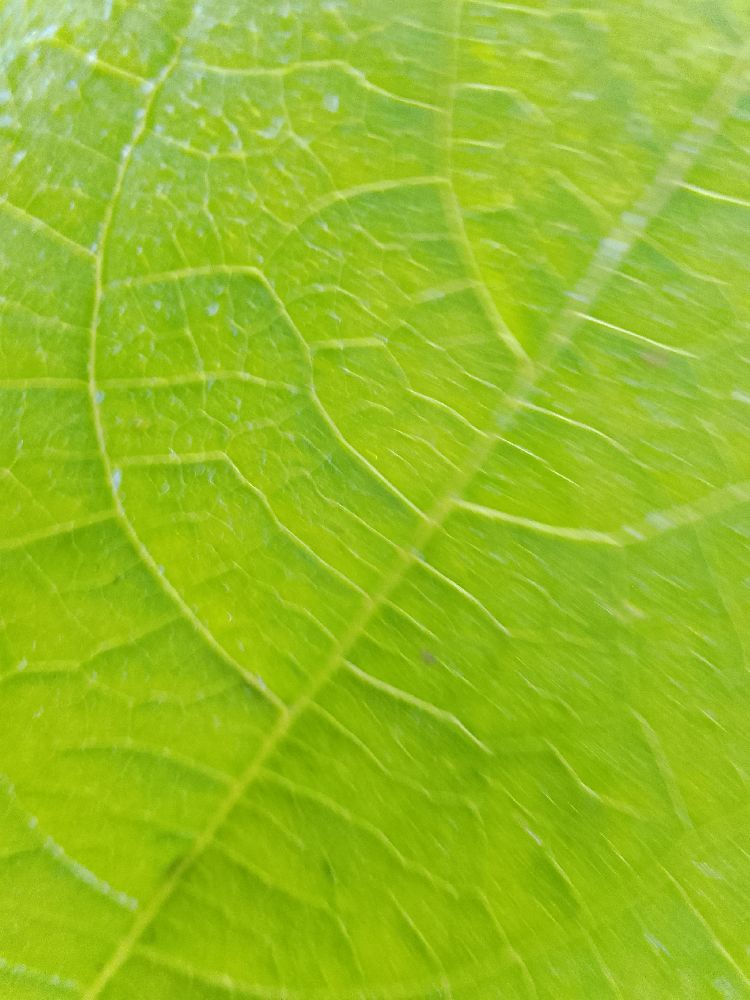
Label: healthy